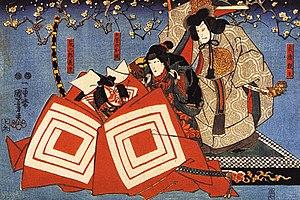
Shibaraku fait partie des pièces les plus populaires du répertoire kabuki et l'une des plus fameuses Kabuki Jūhachiban. Le costume et le maquillage spectaculairement flamboyants utilisés dans cette scène sont célèbres et largement associés avec le kabuki en général par l'Occidental non averti.
Les Kabuki Jūhachiban, ou « Dix-huit meilleures pièces kabuki », sont un recueil de pièces du répertoire kabuki fortement associées à la lignée Ichikawa Danjūrō d'acteurs depuis leurs premières. Ces œuvres, considérées comme des représentations de référence du style aragoto dans le répertoire, ont été choisies et réunies sous le titre « Les dix-huit » par l'acteur Ichikawa Danjūrō VII. Les Danjūrō continuent depuis à dominer les premiers rôles et l'impression et la production de ces pièces.
Le kumadori est le maquillage de scène porté par les acteurs du théâtre kabuki, en particulier lors des représentations de l'audacieux et emphatique style aragoto. Le maquillage kumadori se compose généralement de rayures de couleurs vives ou de dessins sur un fond blanc, les couleurs et les motifs symbolisant des aspects de la personnalité de l'acteur. Bien que le kumadori a été créé et développé largement par les membres de la lignée d'acteurs Ichikawa Danjūrō, quelques conventions sont des créations de la lignée Onoe Kikugorō.